Brett Lawrie

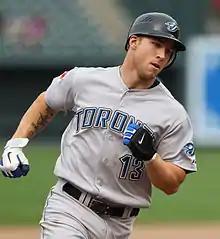
Lawrie scoring after a home run

Lawrie's first season ended prematurely when, on September 21, he fractured the middle finger on his right hand while fielding during batting practice. He finished his first season with a batting average of .293, nine home runs, 26 runs scored, seven stolen bases and 25 RBIs in 161 plate appearances.